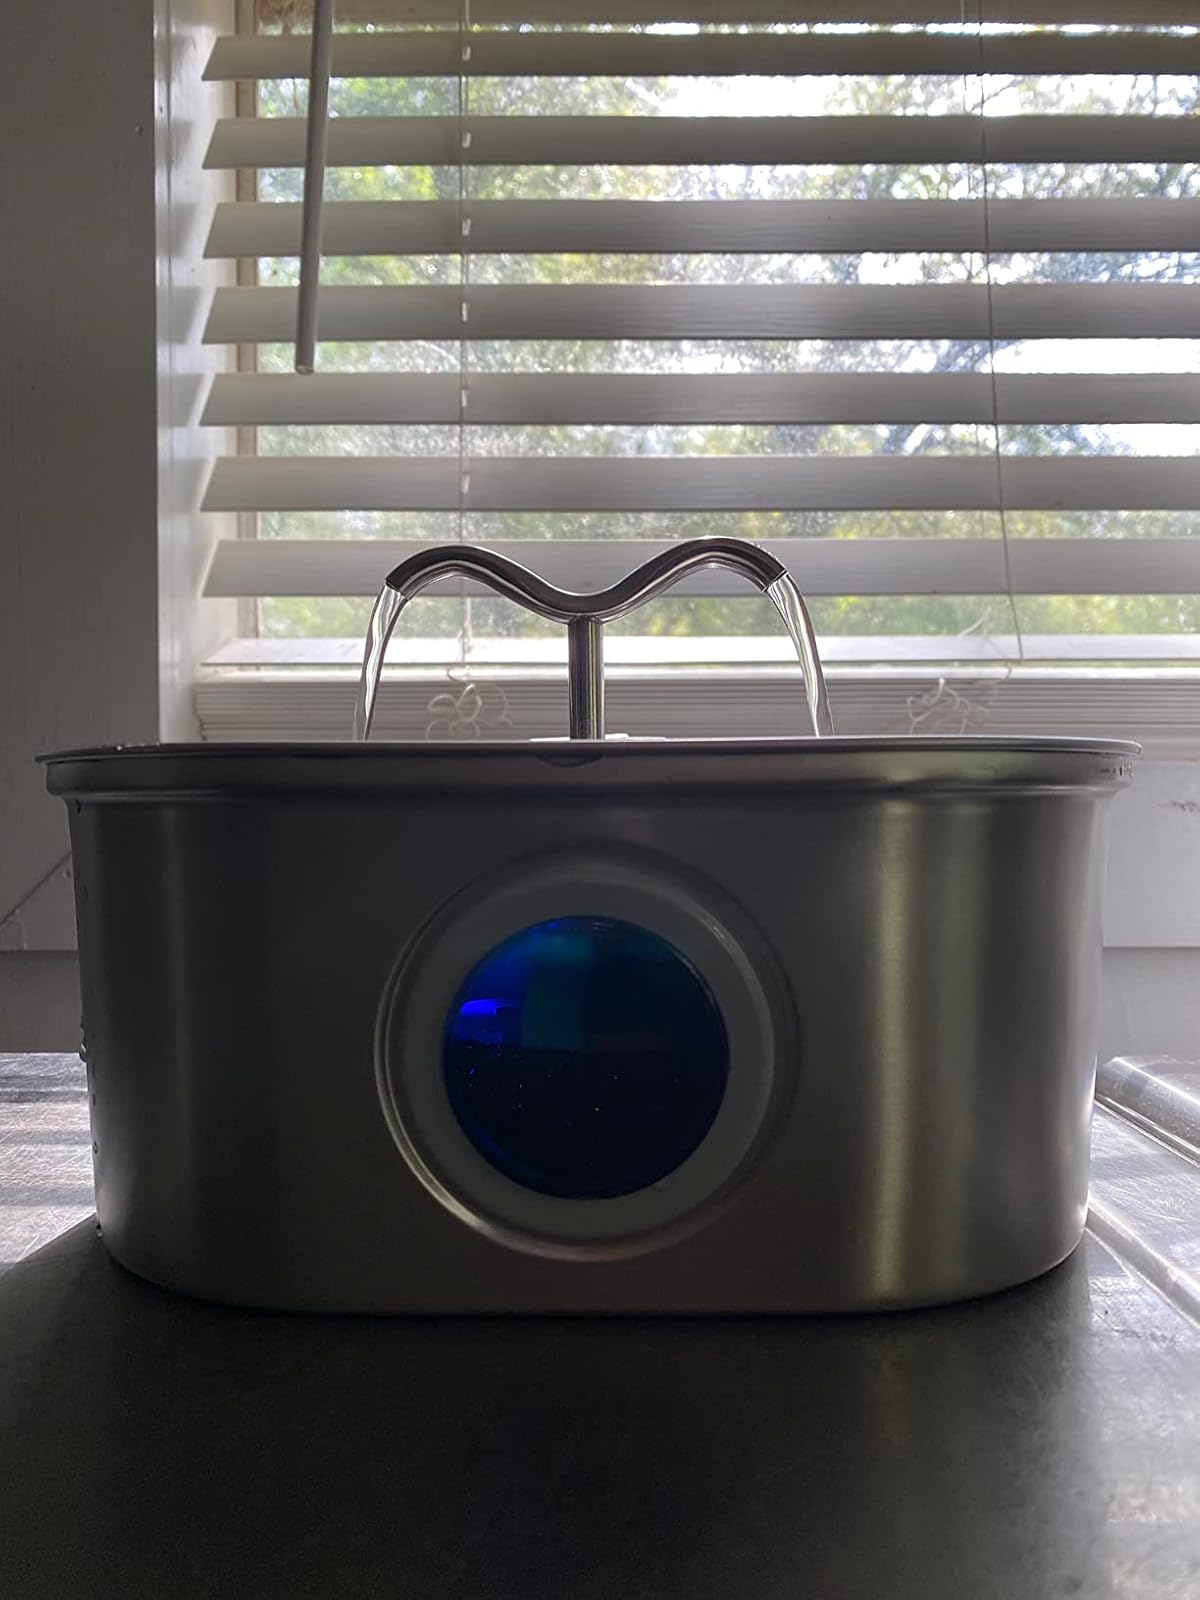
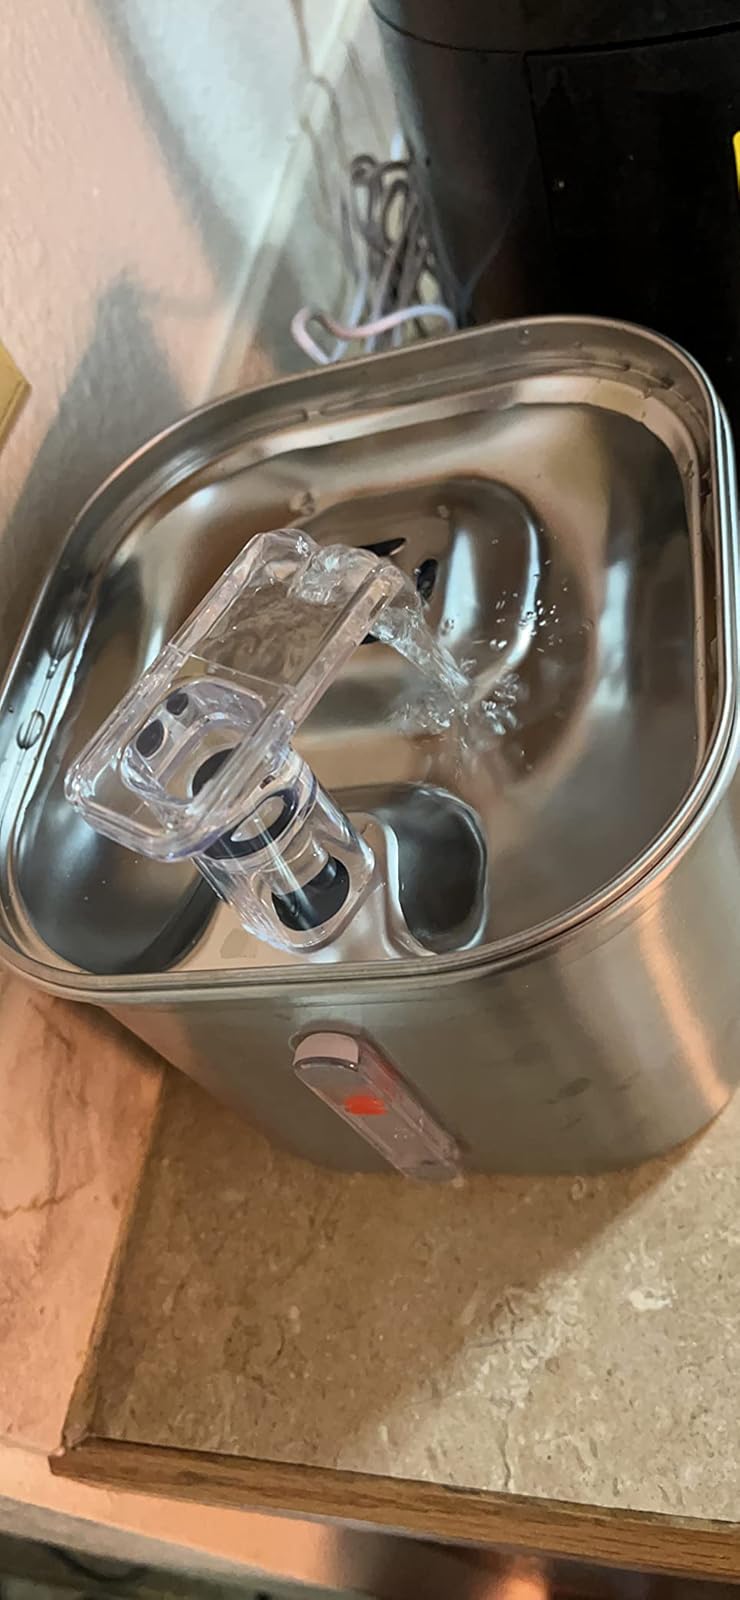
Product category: items_bowl
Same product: no